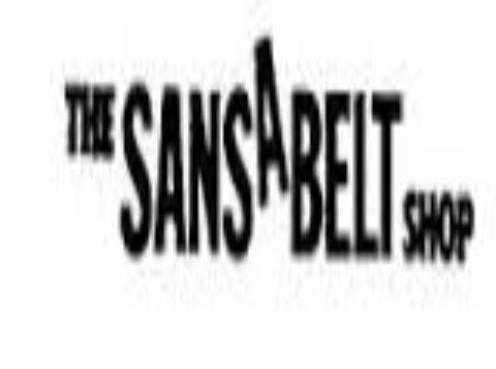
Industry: Clothes